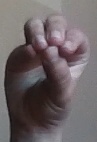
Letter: ha